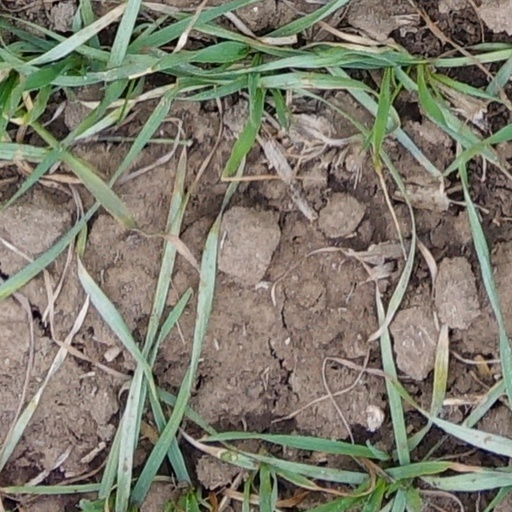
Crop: wheat